Coronation Street

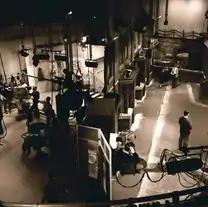
A photo of the original Coronation Street set and production base at Granada Studios Studio 2 in 1960.

Between 9 December 1960 and 3 March 1961, "Coronation Street" was broadcast twice weekly, on Wednesday and Friday. During this period, the Friday episode was broadcast live, with the Wednesday episode being pre-recorded 15 minutes later. When the programme went fully networked on 6 March 1961, broadcast days changed to Monday and Wednesday. The last regular episode to be shown live was broadcast on 3 February 1961.